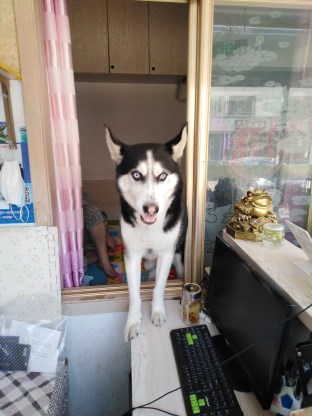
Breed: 1160-n000003-Siberian_husky